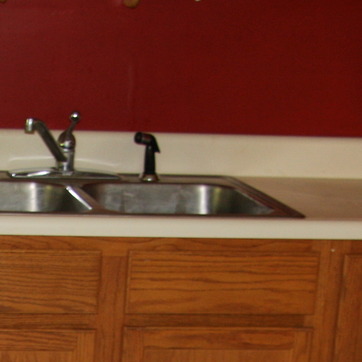
Material: metal